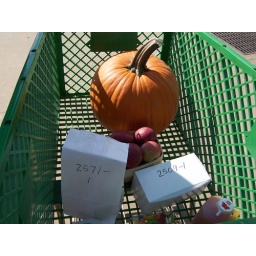
made a trip to trax farms today. in the bakery boxes are monkey bread and pumpkin gobs. mmmmmm